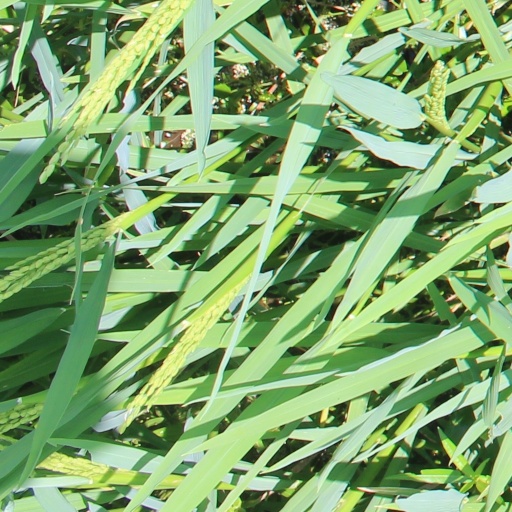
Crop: rice